Elizabeth Perkins

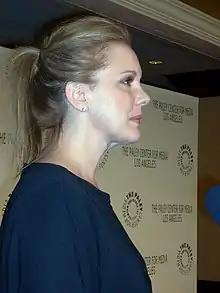
Perkins in 2008

Elizabeth Perkins (born November 18, 1960) is an American actress. She is known for her roles in films including "About Last Night" (1986), "From the Hip" (1987), "Big" (1988), "Enid Is Sleeping" (1990), "The Flintstones" (1994), "Miracle on 34th Street" (1994), "Moonlight and Valentino" (1995), "The Ring Two" (2005) and "Hop" (2011). She is also well known for her role as Celia Hodes in the Showtime TV series "Weeds", for which she received three Primetime Emmy nominations and two Golden Globe nominations.